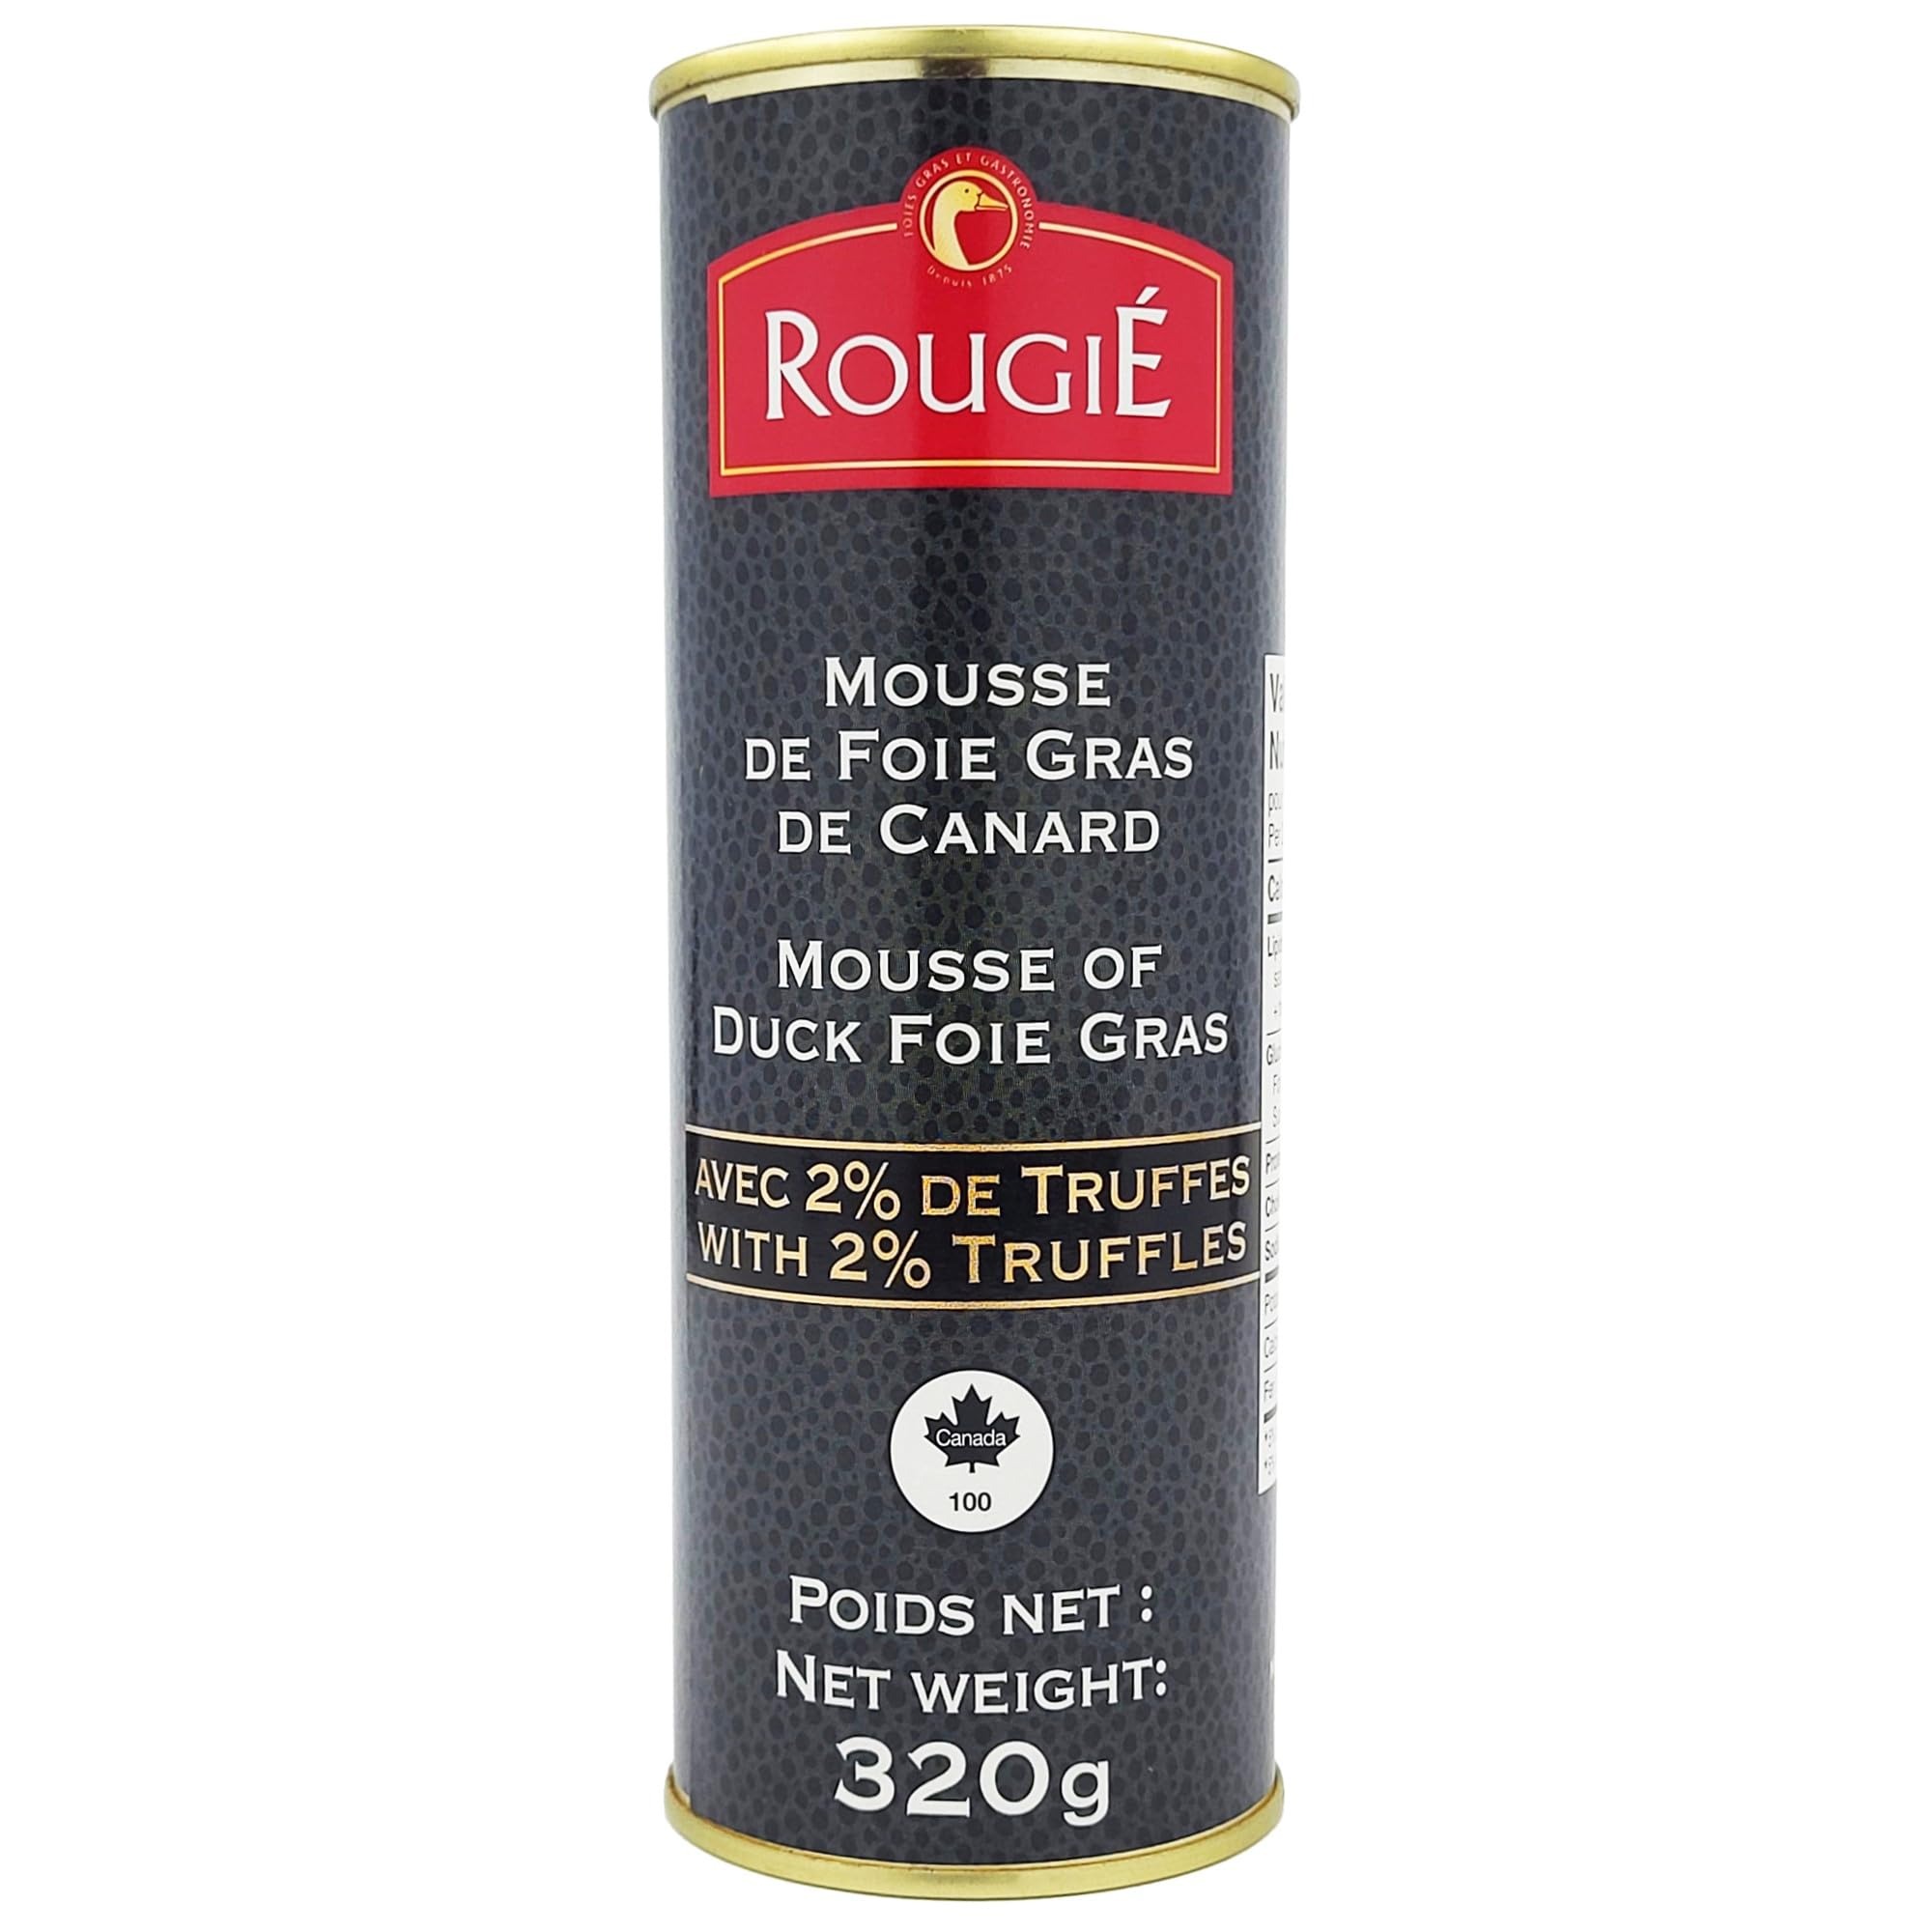
Item Name: Rougie Mousse of Duck Foie Gras with 2% truffles 11.28 oz
Bullet Point 1: Want to share your special moment with close friends? Invite them to a dinner party and treat with a steak in «Tournedos Rossini» style
Bullet Point 2: And Mousse of Duck Foie Gras with Truffles by Rougie will help you easily prepare a delicious dish from the French master chef. It is enough to put beef medallions on the prepared croutons and crown dish with generous slices of duck liver mousse
Bullet Point 3: The feature of this product is the rich notes of fragrant Truffle, the real star of French cuisine, which makes the taste of your crown dish complete and harmonious
Bullet Point 4: To prepare the Mousse of Foie Gras were used only natural ingredients of the highest grades: 50% share of fresh Foie Gras, luxury duck fat, egg foam and pieces of black Périgord Truffle
Bullet Point 5: Use Duck Foie Gras Mousse with Truffles as an independent central dish or as a filling for ravioli, tartlets. Whatever you want to cook from foie mousse, Rougie guarantees excellent results thanks to the high quality of the product
Value: 11.28
Unit: Ounce

Price: 48.99